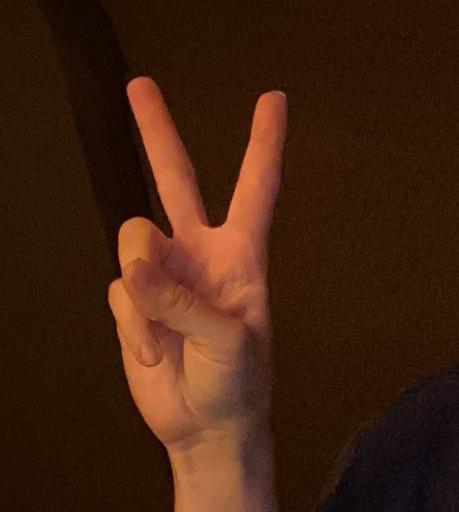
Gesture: peace